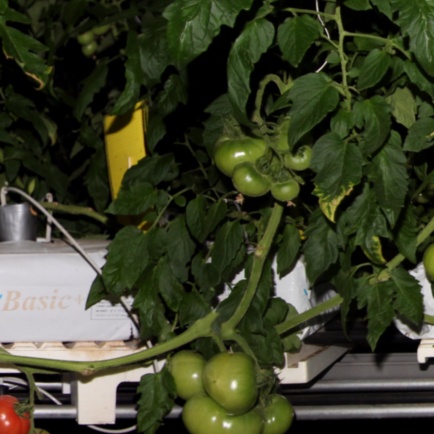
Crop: tomato